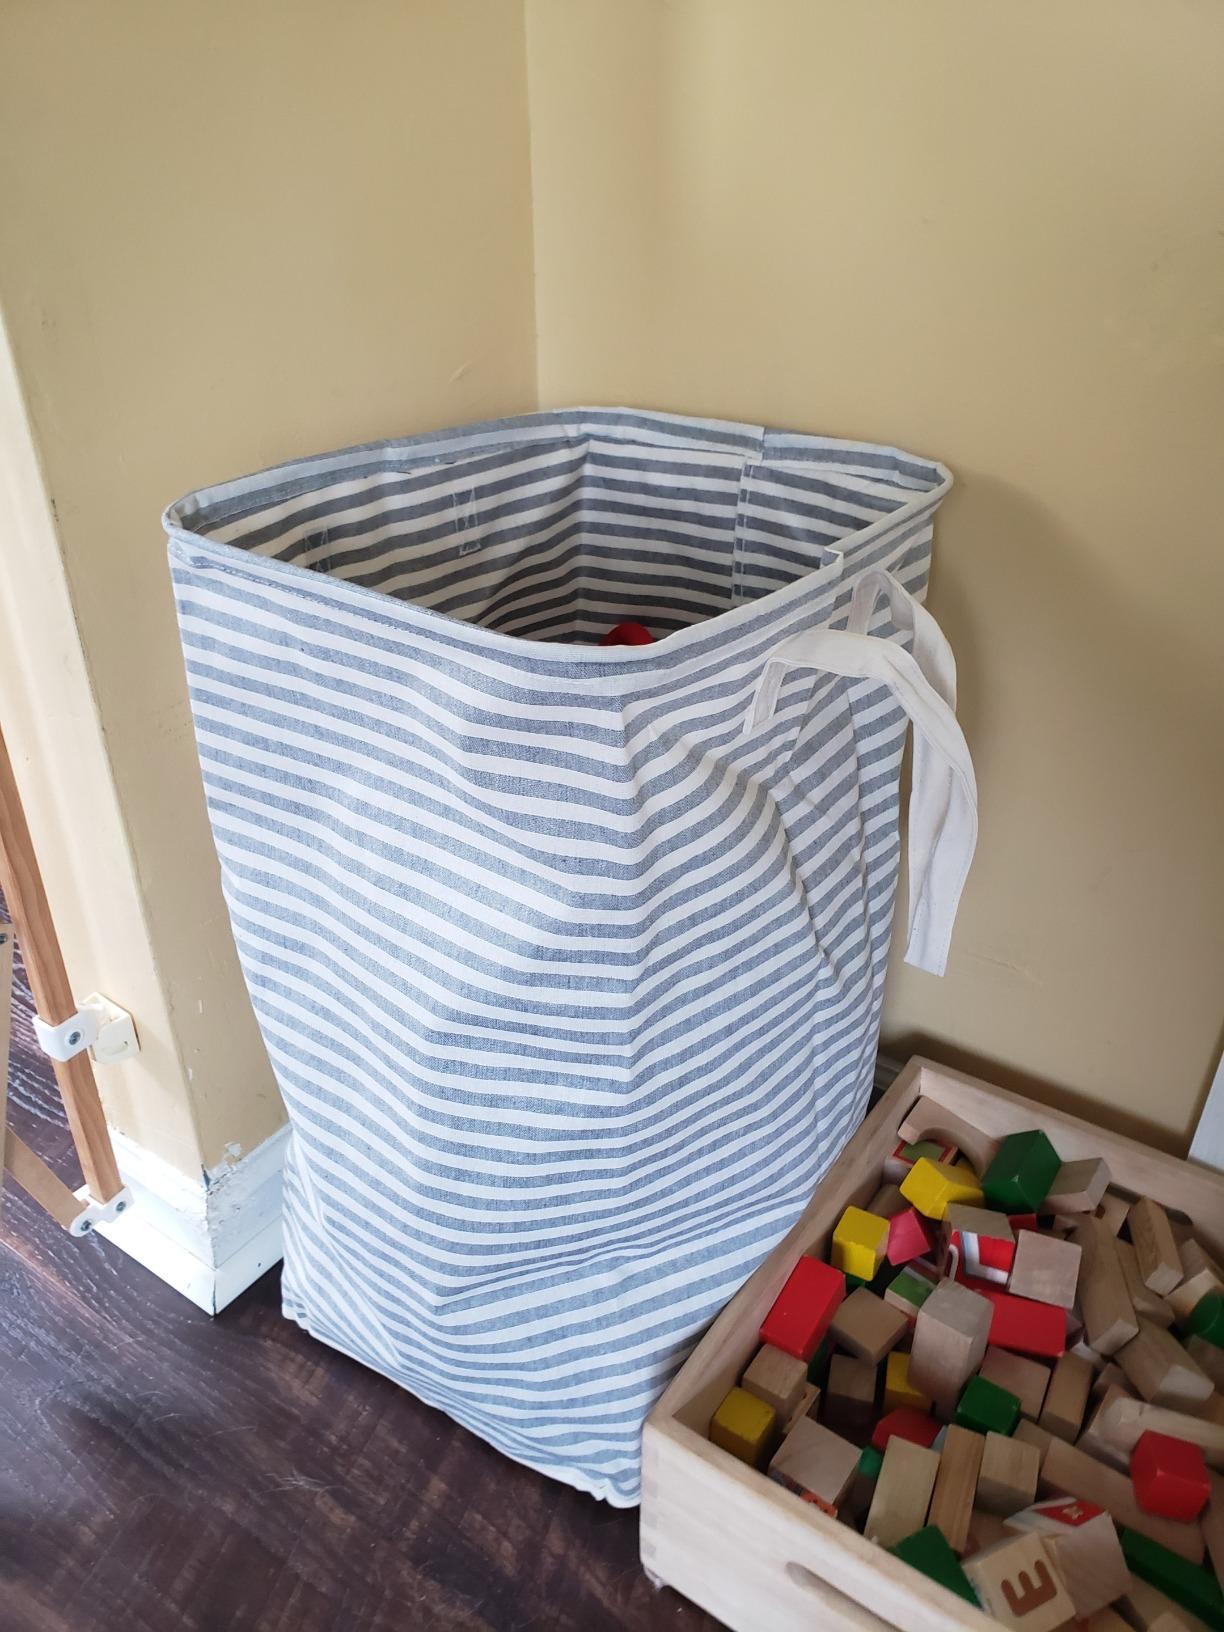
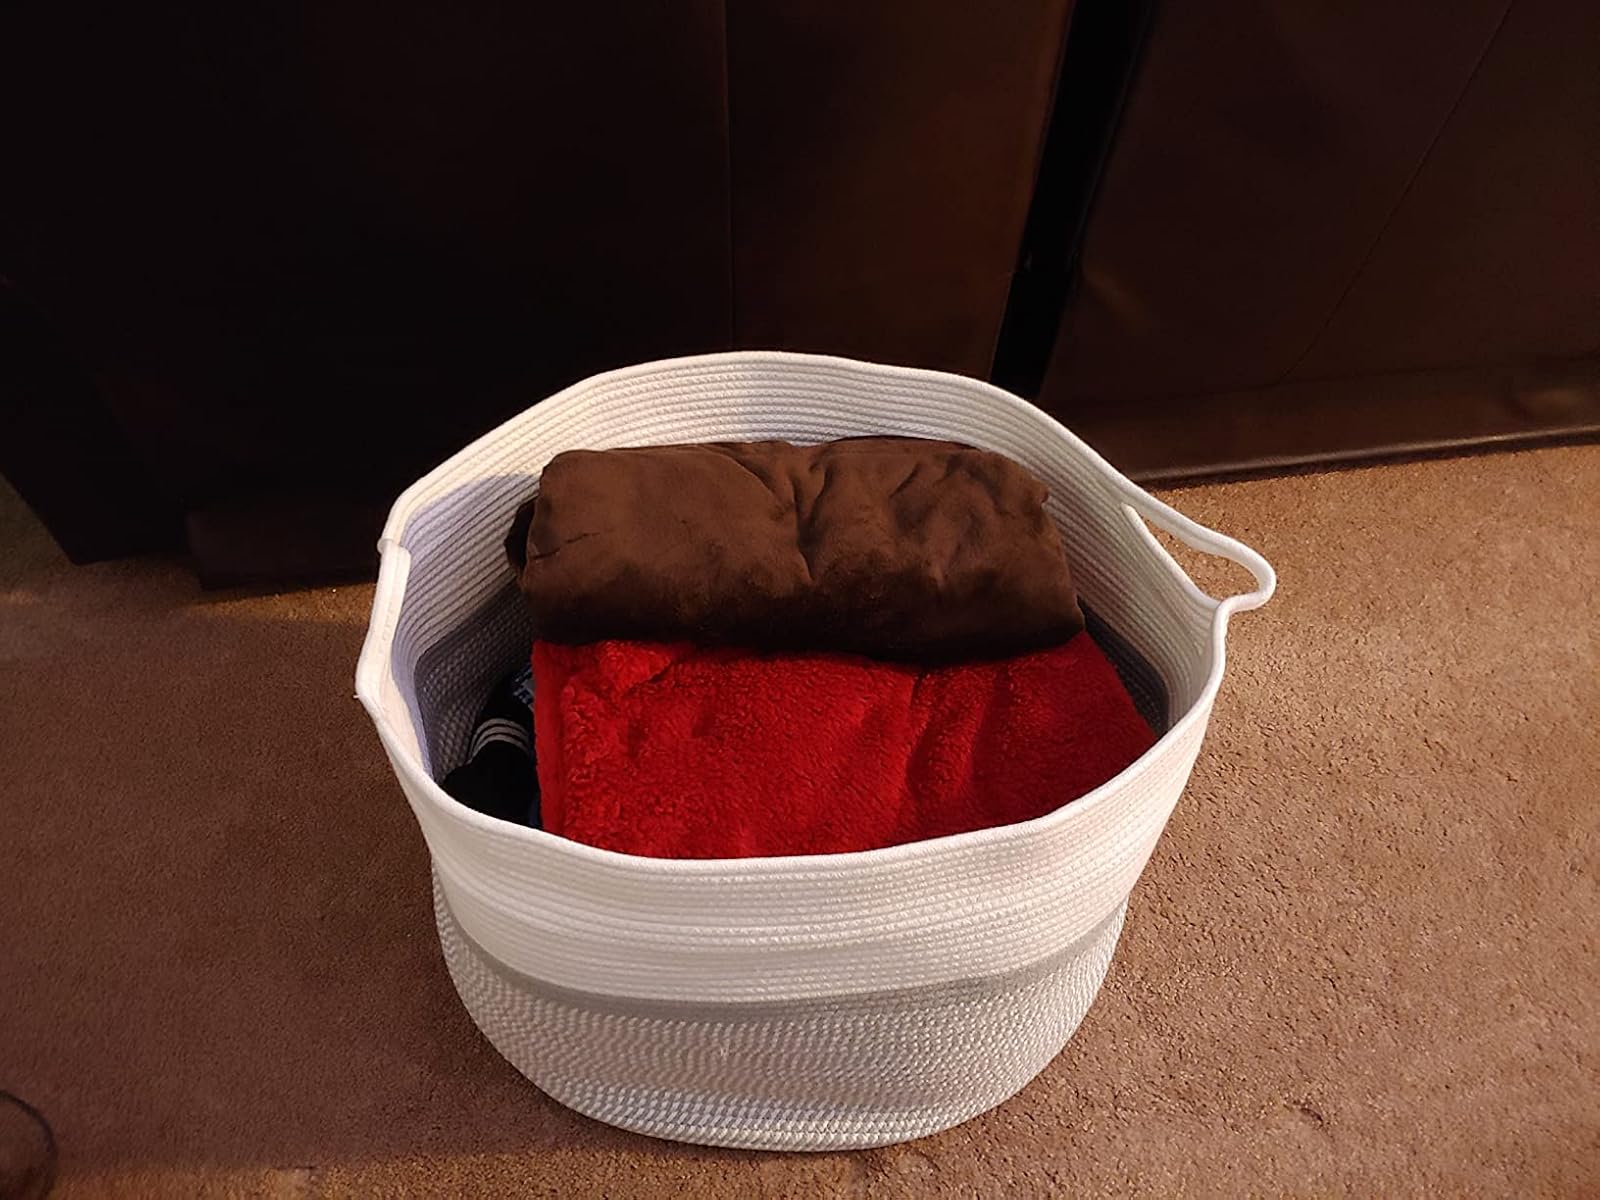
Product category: items_hamper
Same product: no